1971 Salem, Illinois, derailment

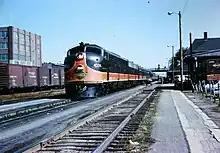
Illinois Central EMD E8 #4026, sister locomotive to #4031, leading the "City of Miami" through Kankakee, Illinois, in 1964

Amtrak #1 (later #59), the "City of New Orleans" departed Chicago's Central Station at 8:00 AM CT on June 10, 1971. The "City of New Orleans" was a daytime train between Chicago and New Orleans, Louisiana. Up until April 30, 1971, it had been operated by the Illinois Central Railroad, but passed to Amtrak when the latter assumed operation of most intercity service in the United States. It was scheduled to arrive in New Orleans at 1:30 AM on June 11. The train was composed of 15 cars: a baggage car, 11 coaches, a diner-counter, a lounge car, and a combination coach/food service car. Amtrak had inherited or leased this equipment from other railroads. A set of four leased Illinois Central EMD E-units of various models pulled the train: E8A #4031 (leading), E9Bs #4109 and #4106, and E10A (a rebuilt E8A) #2024 (formerly #4032).